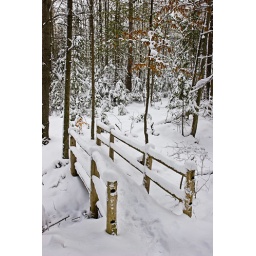
walking bridge over gully next to Brown Bridge pond